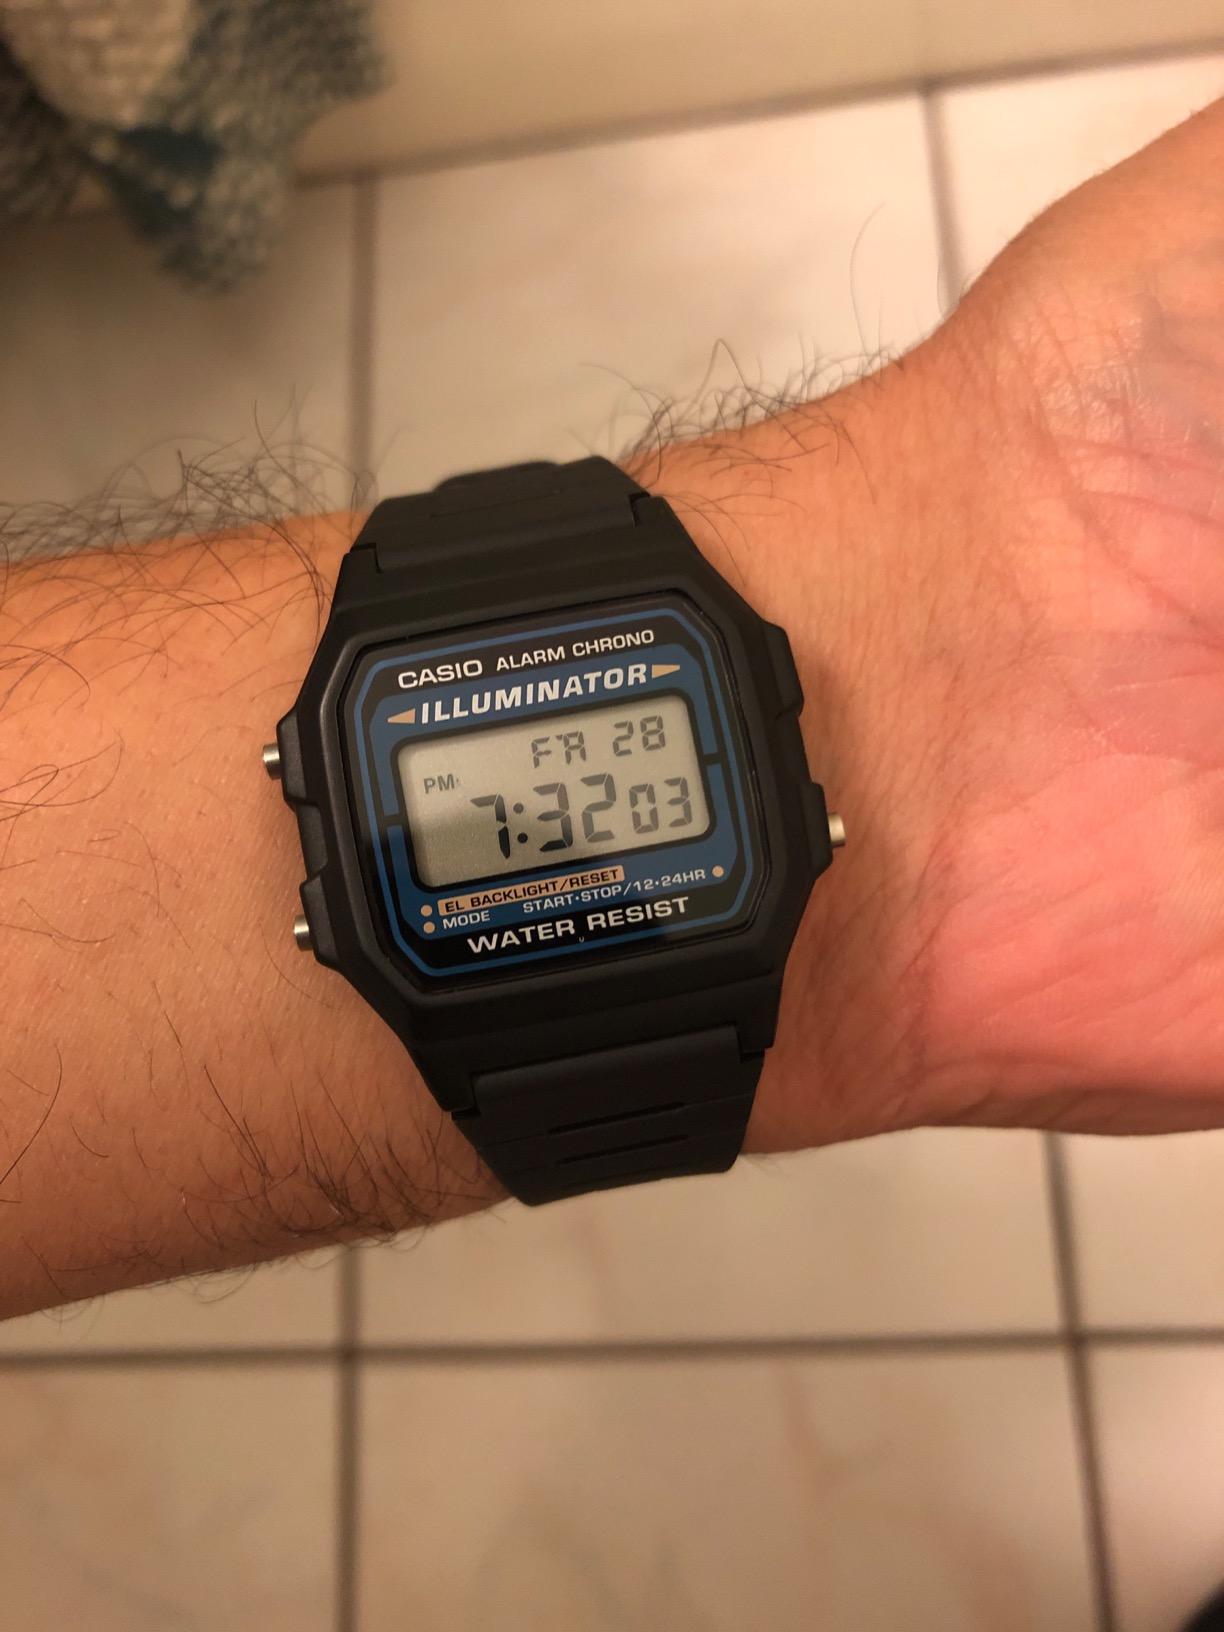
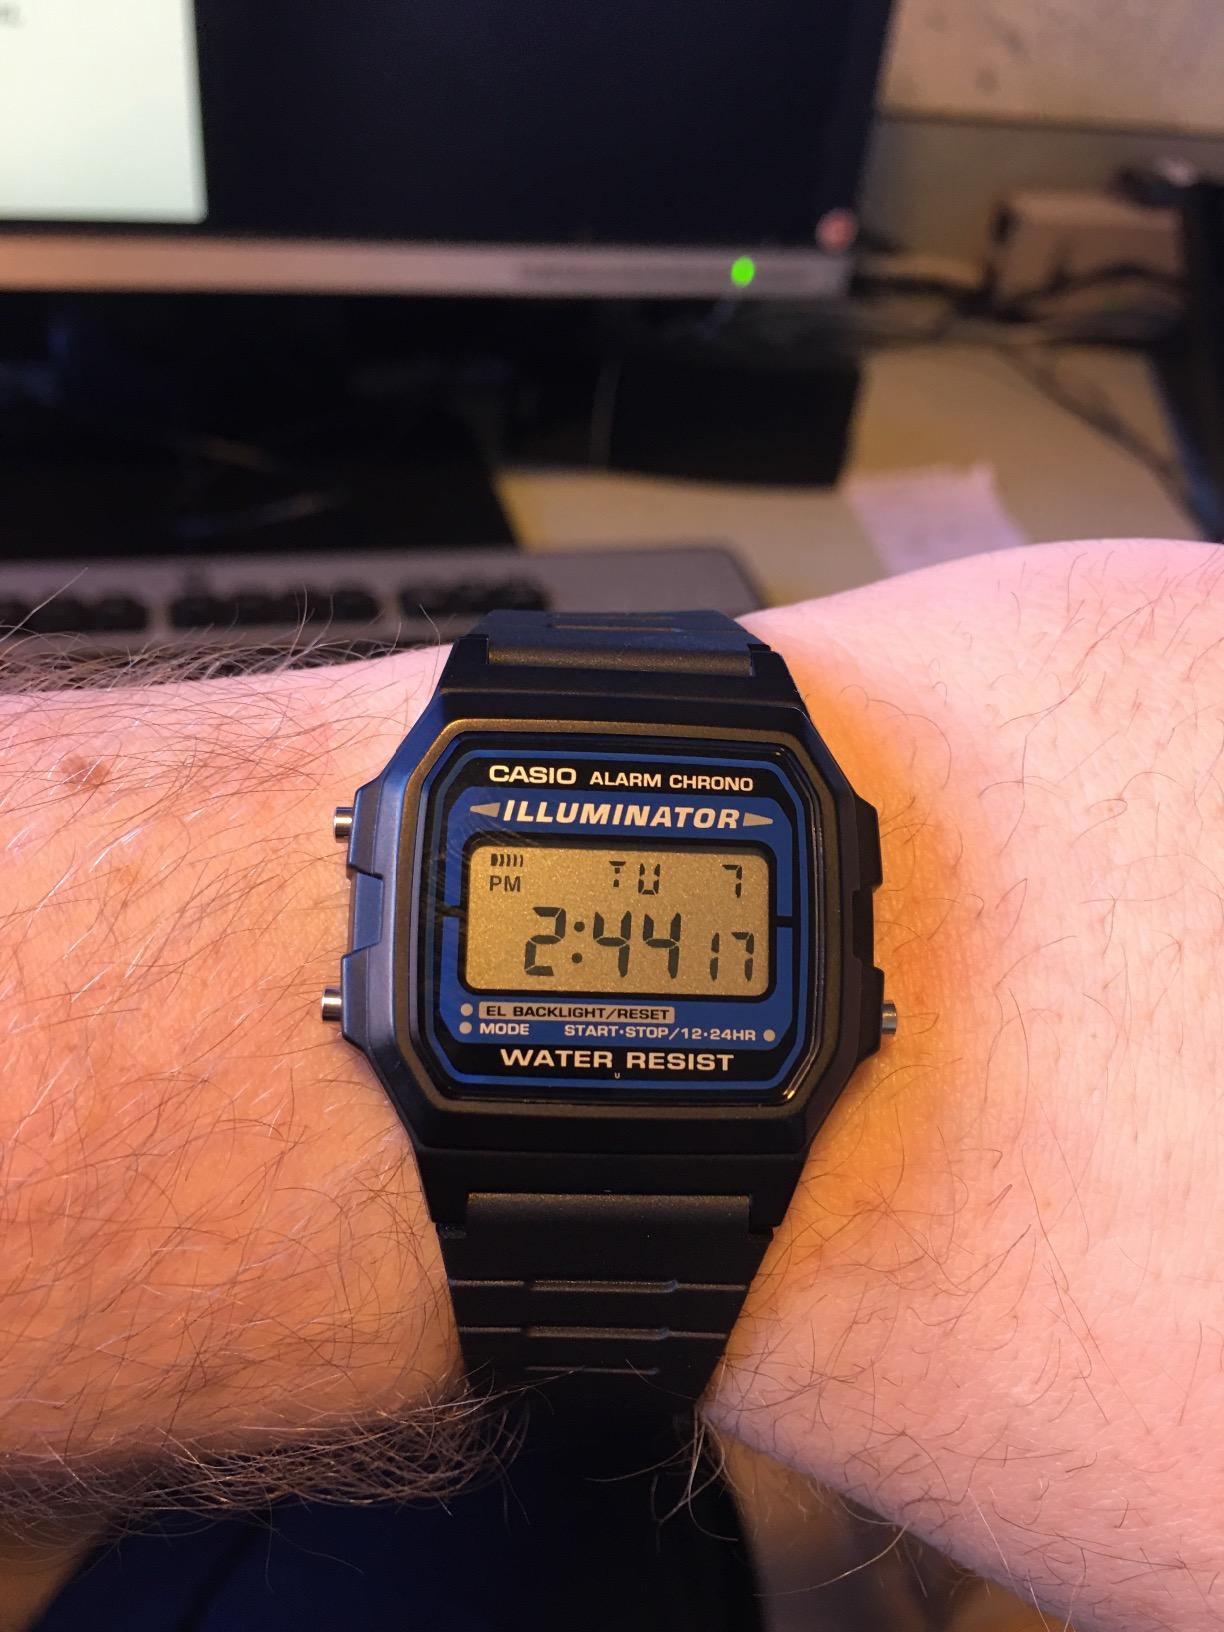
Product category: accessories_watch
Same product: yes